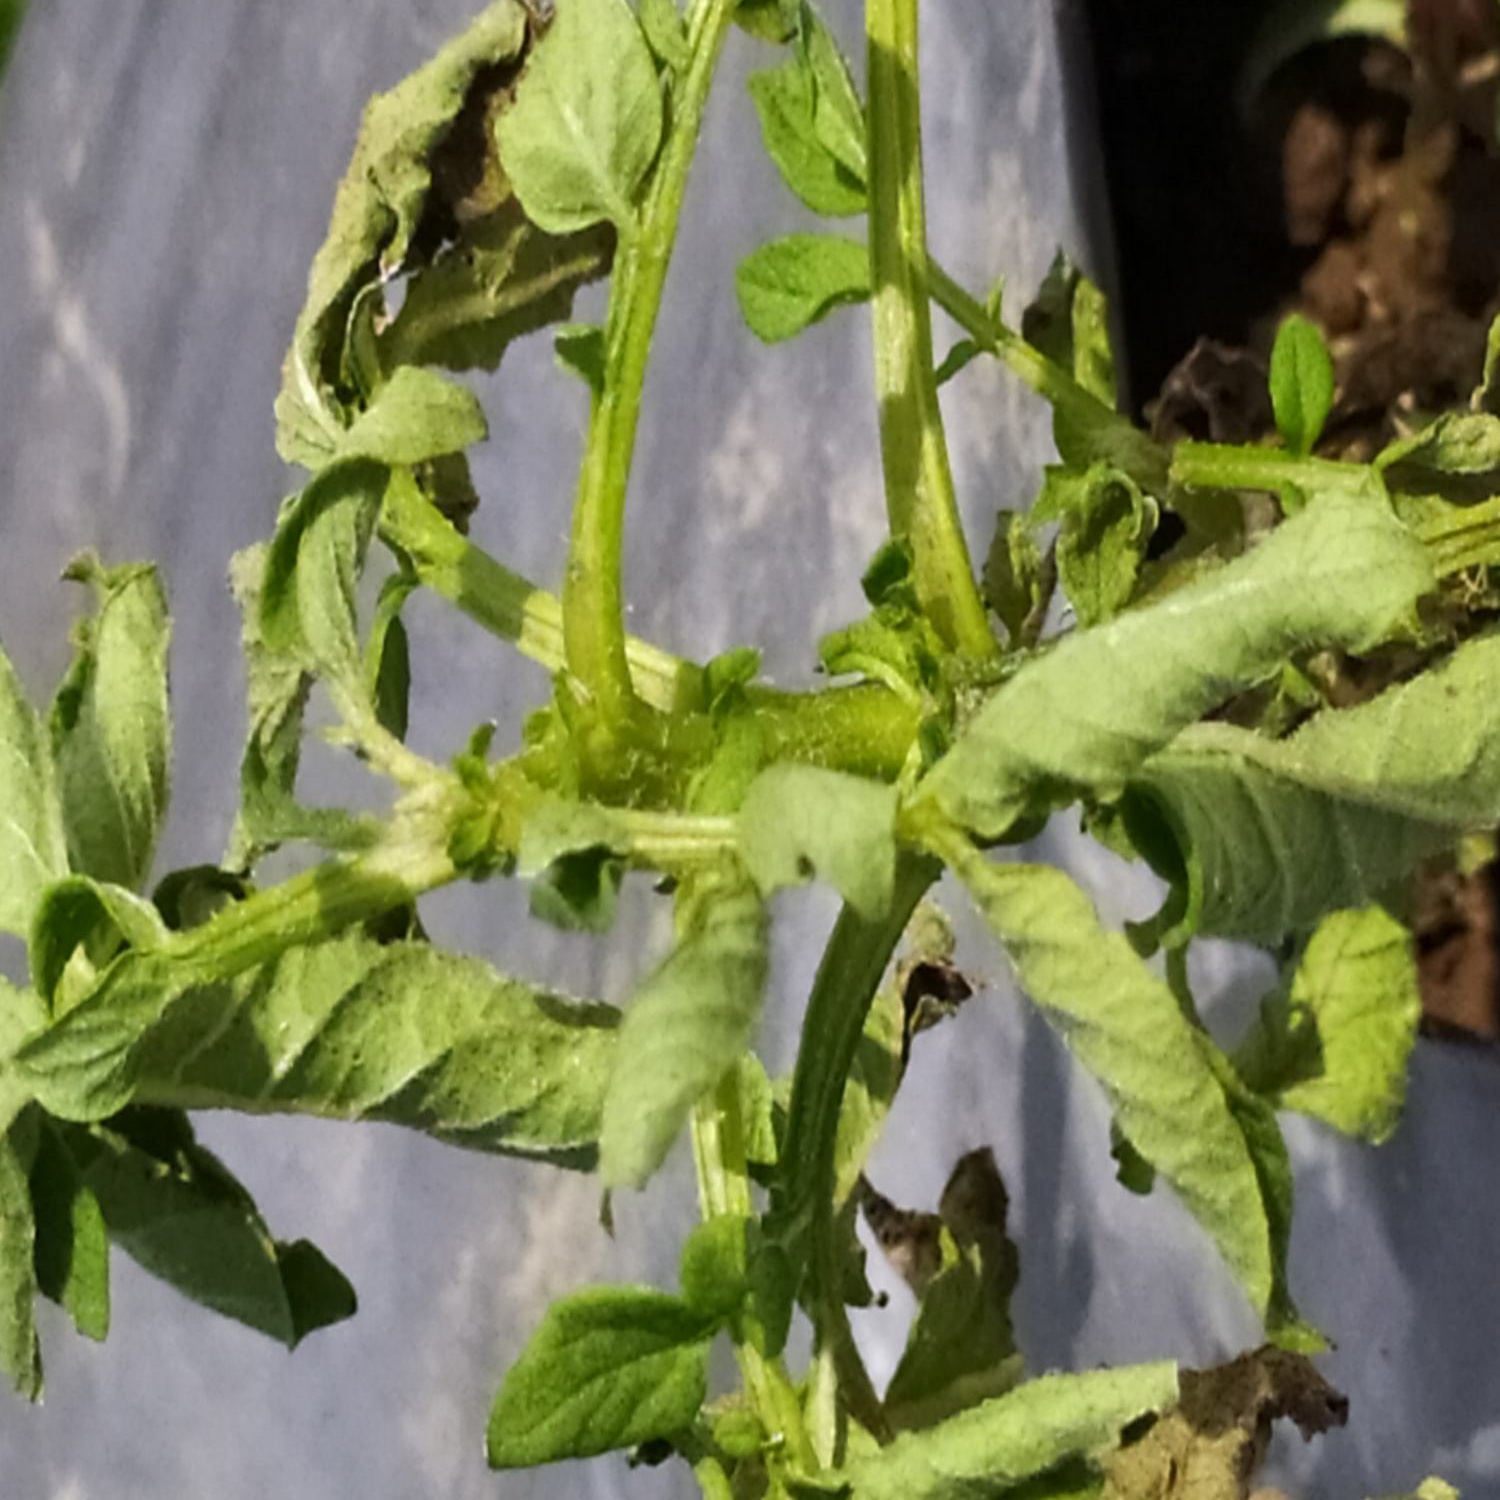
Etiqueta: Pudricion_Parda